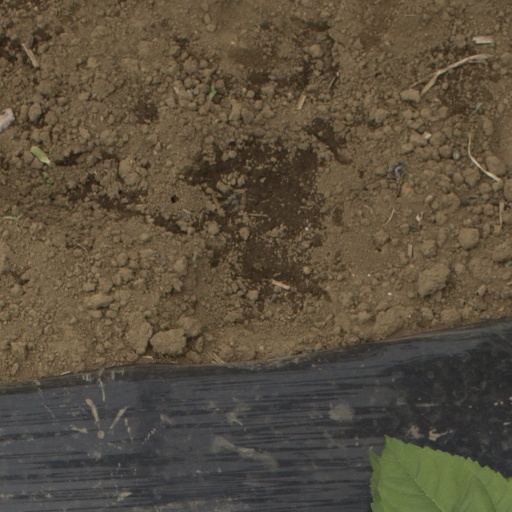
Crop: Jerusalem artichoke